Battle of White Oak Swamp

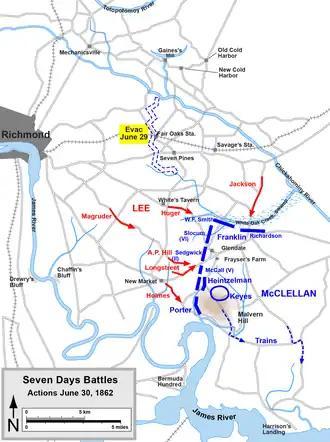
Seven Days Battles, June 30, 1862

Jackson's men marched south on the White Oak Road with their artillery chief, Colonel Stapleton Crutchfield, at the head of the column. They marched slowly because they were accompanied by thousands of wounded Union prisoners and many of the stores that they obtained at Savage's Station. They found that the single bridge over the swamp had been burned two hours earlier. Jackson arrived at noon and approved Crutchfield's gun emplacement that was designed to fire diagonally from a ridge across the swamp against the Union batteries and infantry positions that they saw about away. At 2 p.m. on June 30, seven Confederate batteries of 31 guns opened fire, catching the Union troops by surprise and disabling several of their cannons.